Alexander Groiß

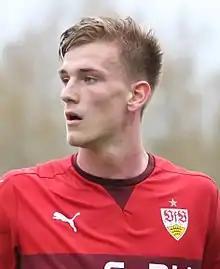
Groiß in 2016

Alexander Groiß (born 1 July 1998) is a German professional footballer who plays as a defensive midfielder for VfB Stuttgart II.